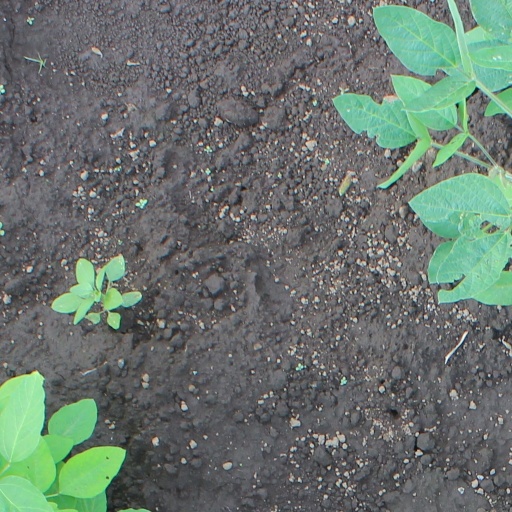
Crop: soybean